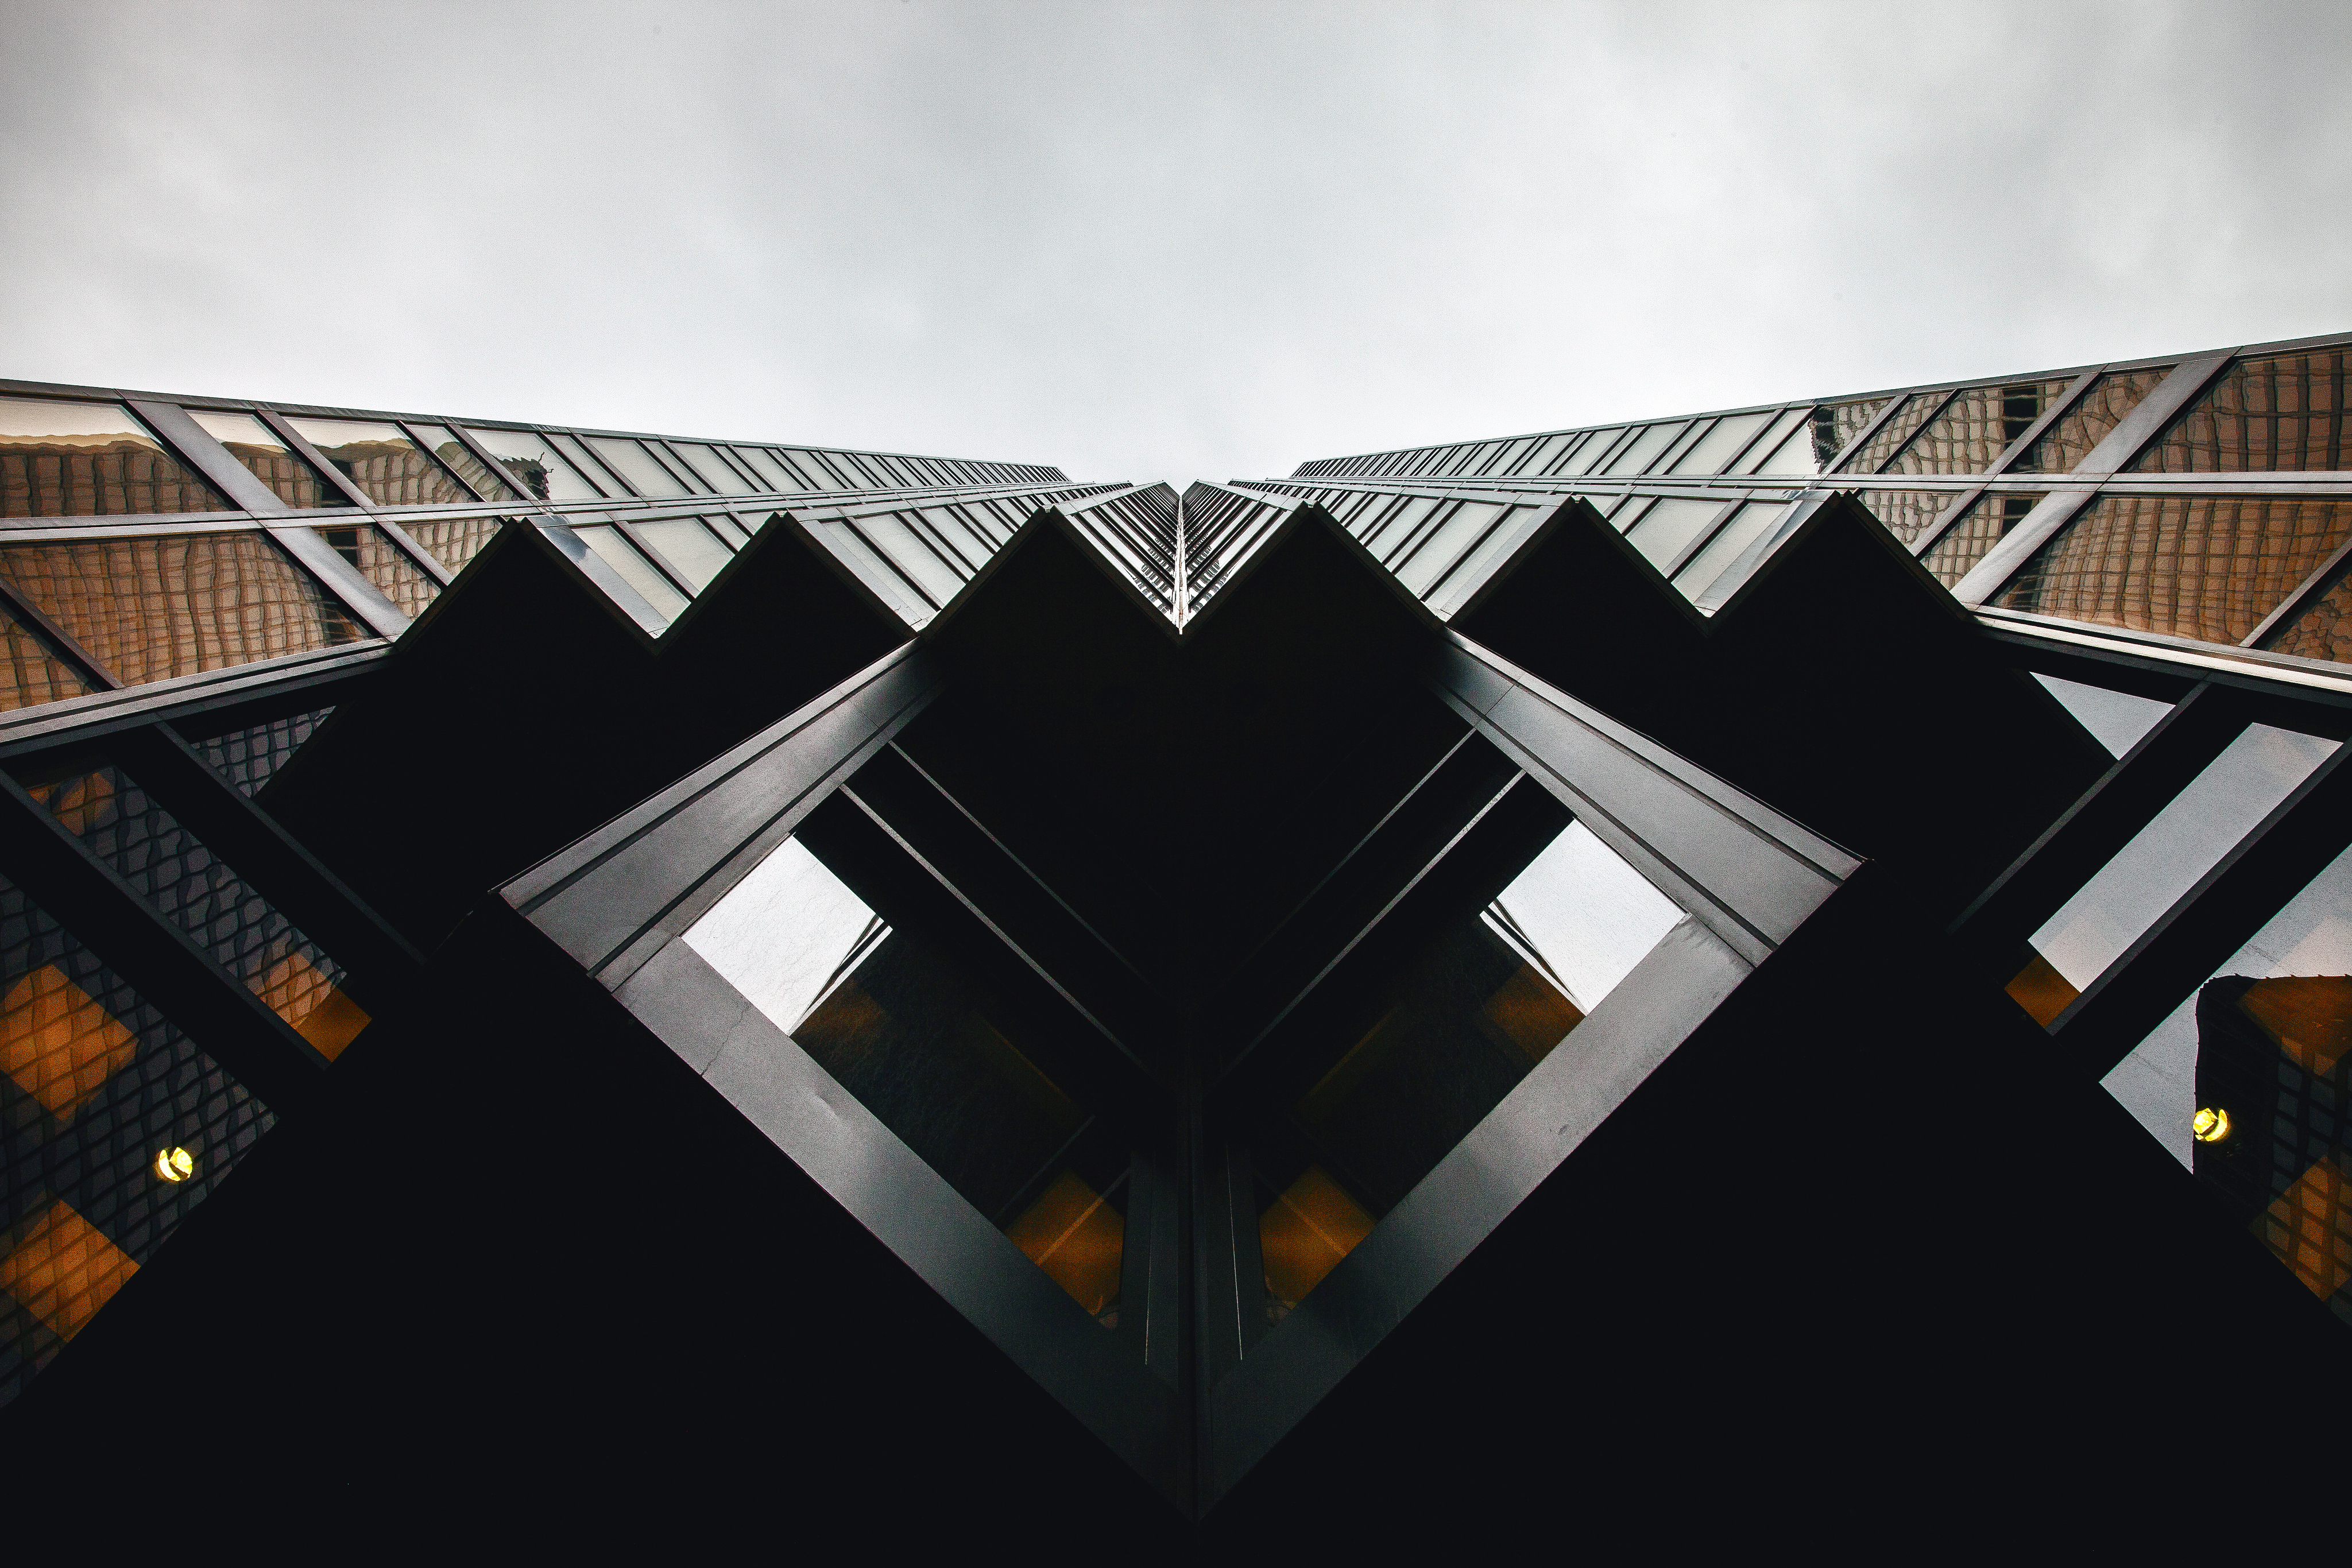
wing, architecture, window, building, line, color, looking up, art, design, symmetry, shape, screenshot